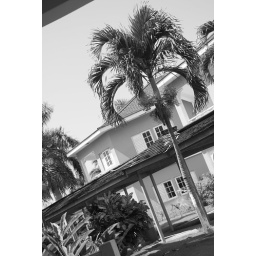
The palm tree in black and white. _________________________ all rights reserved. @opywrite 2008 - e. graves,ii. photog@gcorpinnovation.com